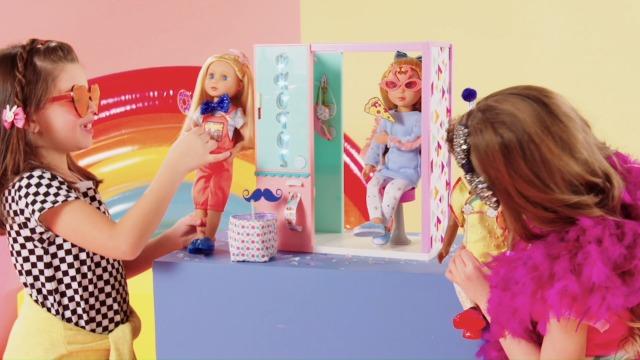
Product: Glitter Girls Dolls by Battat - Fifer 14" Posable Fashion Doll - Dolls For Girls Age 3 & Up
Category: Toys & Games | Dolls & Accessories | Dolls
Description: Collect them all Discover all of your favorite Glitter Girls dolls, outfits, clothes, and accessories including the equestrian collection with 14-inch horses and stable.
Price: $20.95
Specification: ProductDimensions:5x3x14inches|ItemWeight:1pounds|ShippingWeight:1.55pounds(Viewshippingratesandpolicies)|DomesticShipping:ItemcanbeshippedwithinU.S.|InternationalShipping:ThisitemcanbeshippedtoselectcountriesoutsideoftheU.S.LearnMore|ASIN:B07BQ9XWVD|Itemmodelnumber:GG51055Z|Manufacturerrecommendedage:36months-8years